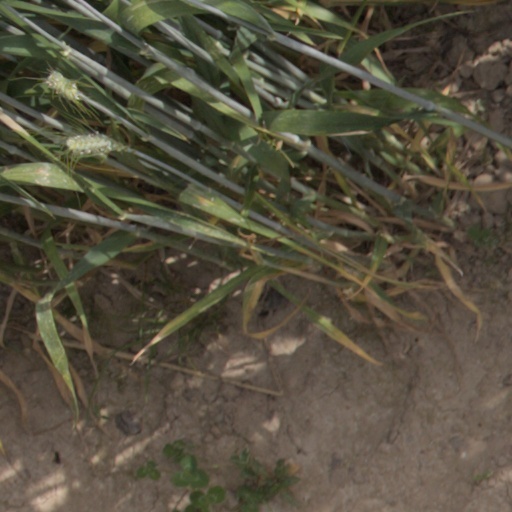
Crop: wheat